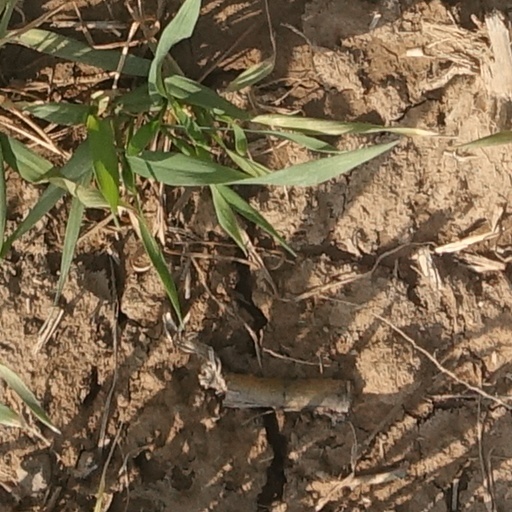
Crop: wheat